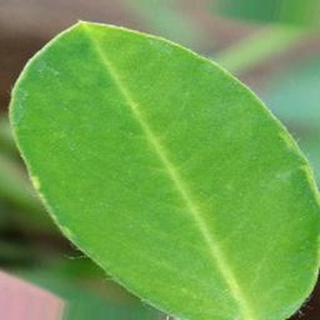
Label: healthy_groundnut